Rosenstein Park

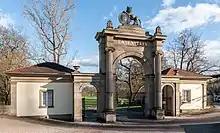
Löwentor (Lion's Gate)

The Rosenstein Park in Stuttgart is the largest English garden in southwest Germany. Its creation took place from 1824 to 1840 on the orders of King William I of Württemberg after plans of his gardener Johann Bosch on the former "Kahlenstein" area. From 1817 to 1818 King William I had purchased all land on the Kahlenstein from the citizens of Cannstatt.